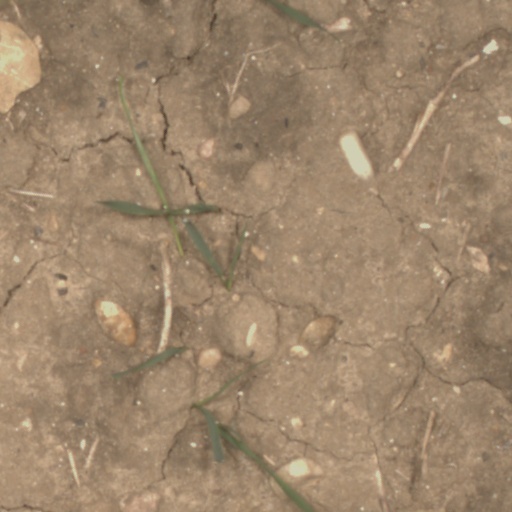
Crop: wheat